Weeping tree

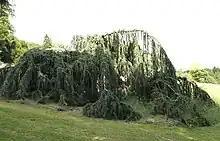
Weeping Atlas Cedar

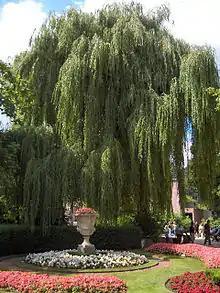
Golden weeping willow: "Salix" Sepulcralis Group 'Chrysocoma'

Weeping trees are trees characterized by soft, limp twigs. This characterization may lead to a bent crown and pendulous branches that can cascade to the ground. While weepyness occurs in nature, most weeping trees are cultivars. Because of their shape, weeping trees are popular in landscaping; generally they need a lot of space and are solitary so that their effect is more pronounced. There are over a hundred different types of weeping trees. Some trees, such as the cherry, have a variety of weeping cultivars.